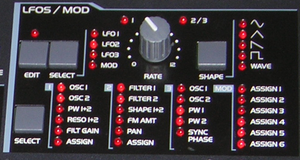
Synthesizer
LFO(low-frequency oscillator)-delen af en moderne synthesizer
En synthesizer er et elektronisk musikinstrument, der kan bruges til at fremstille lyde, der ikke kan fremstilles på anden vis. Den kan også bruges til at fremstille lyde, der i forvejen er kendt. Man kan i dag købe synthesizere, der kan erstatte stort set alle kendte instrumenter og dermed kan man styre et helt orkester ene mand.